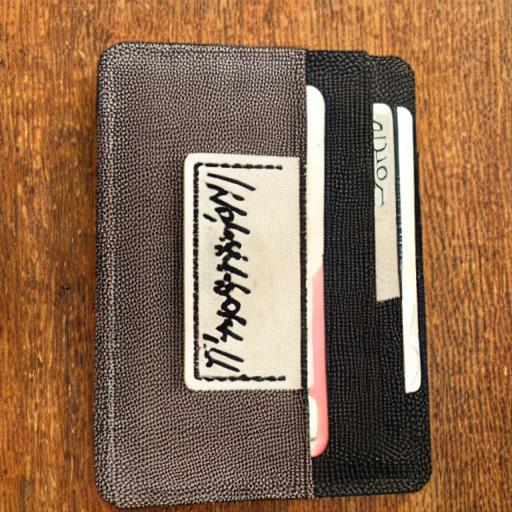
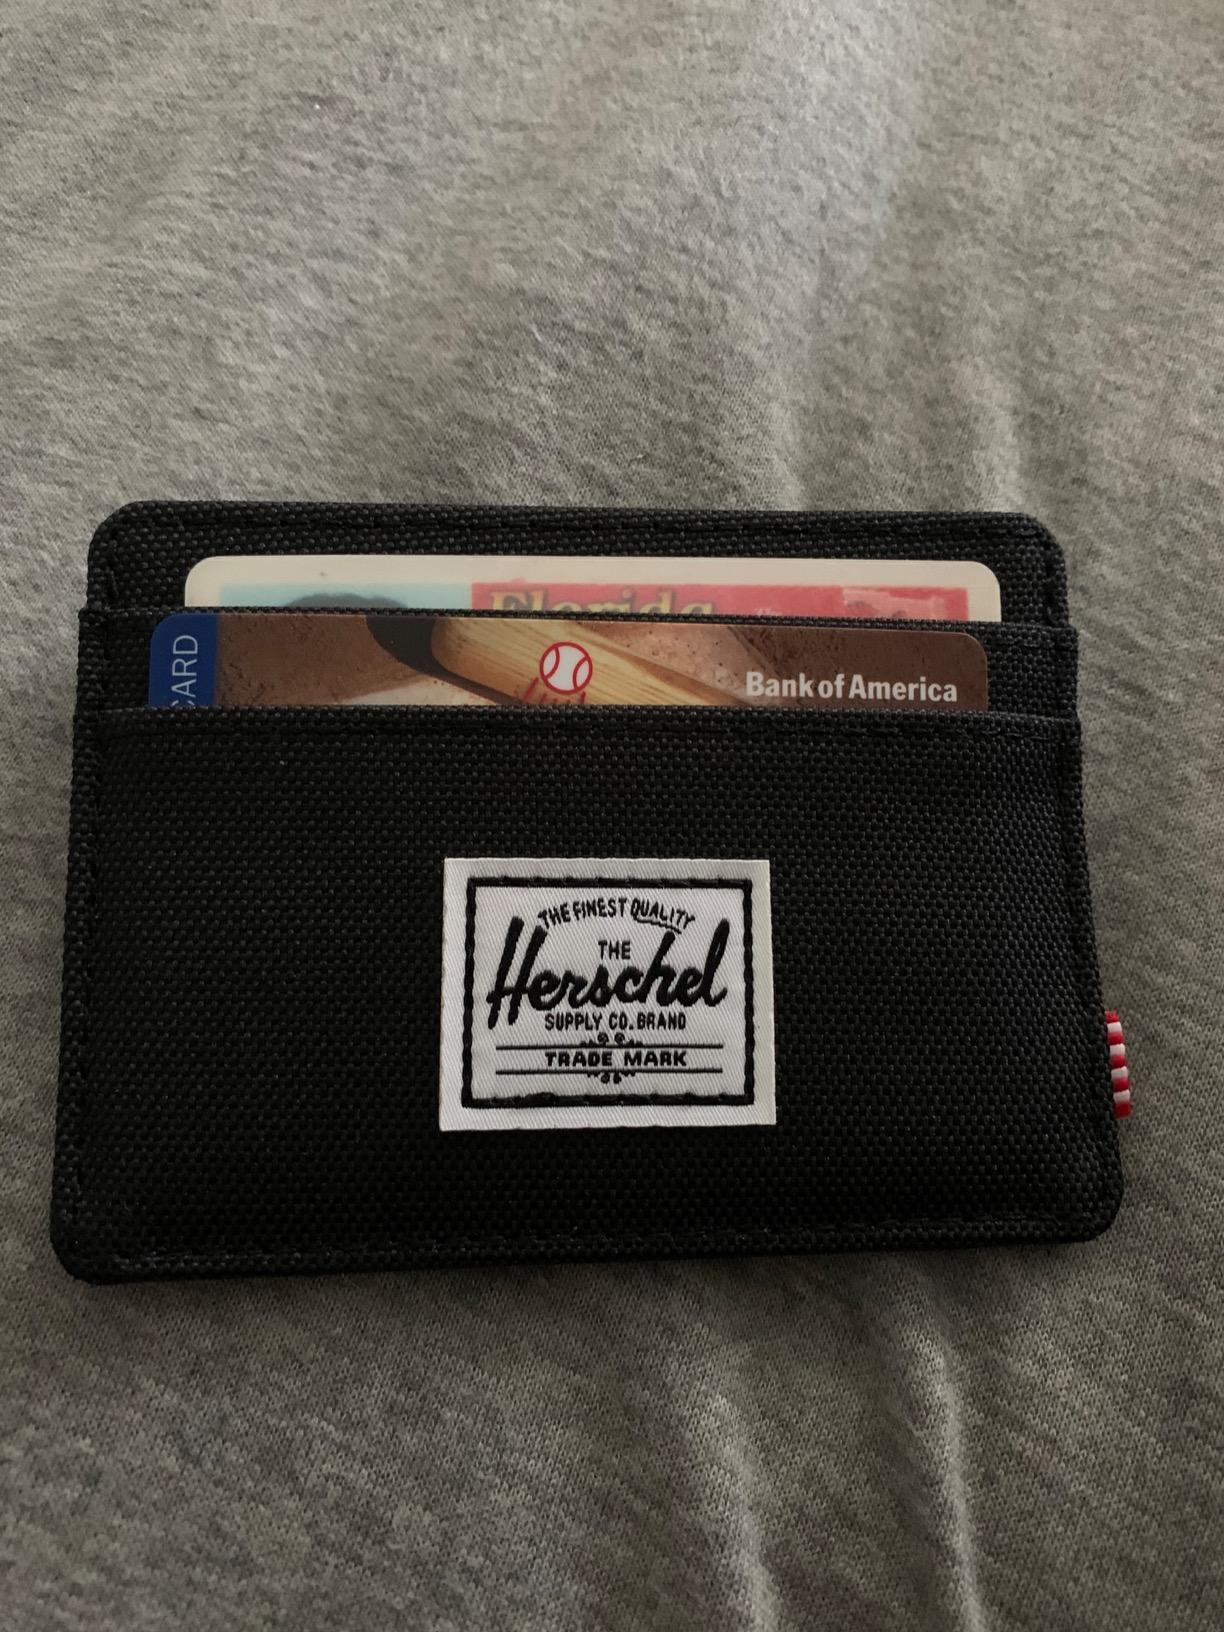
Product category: accessories_wallet
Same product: no